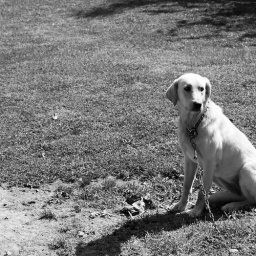
Some random dog by the apple orchard that I couldn't resist taking pictures of (: